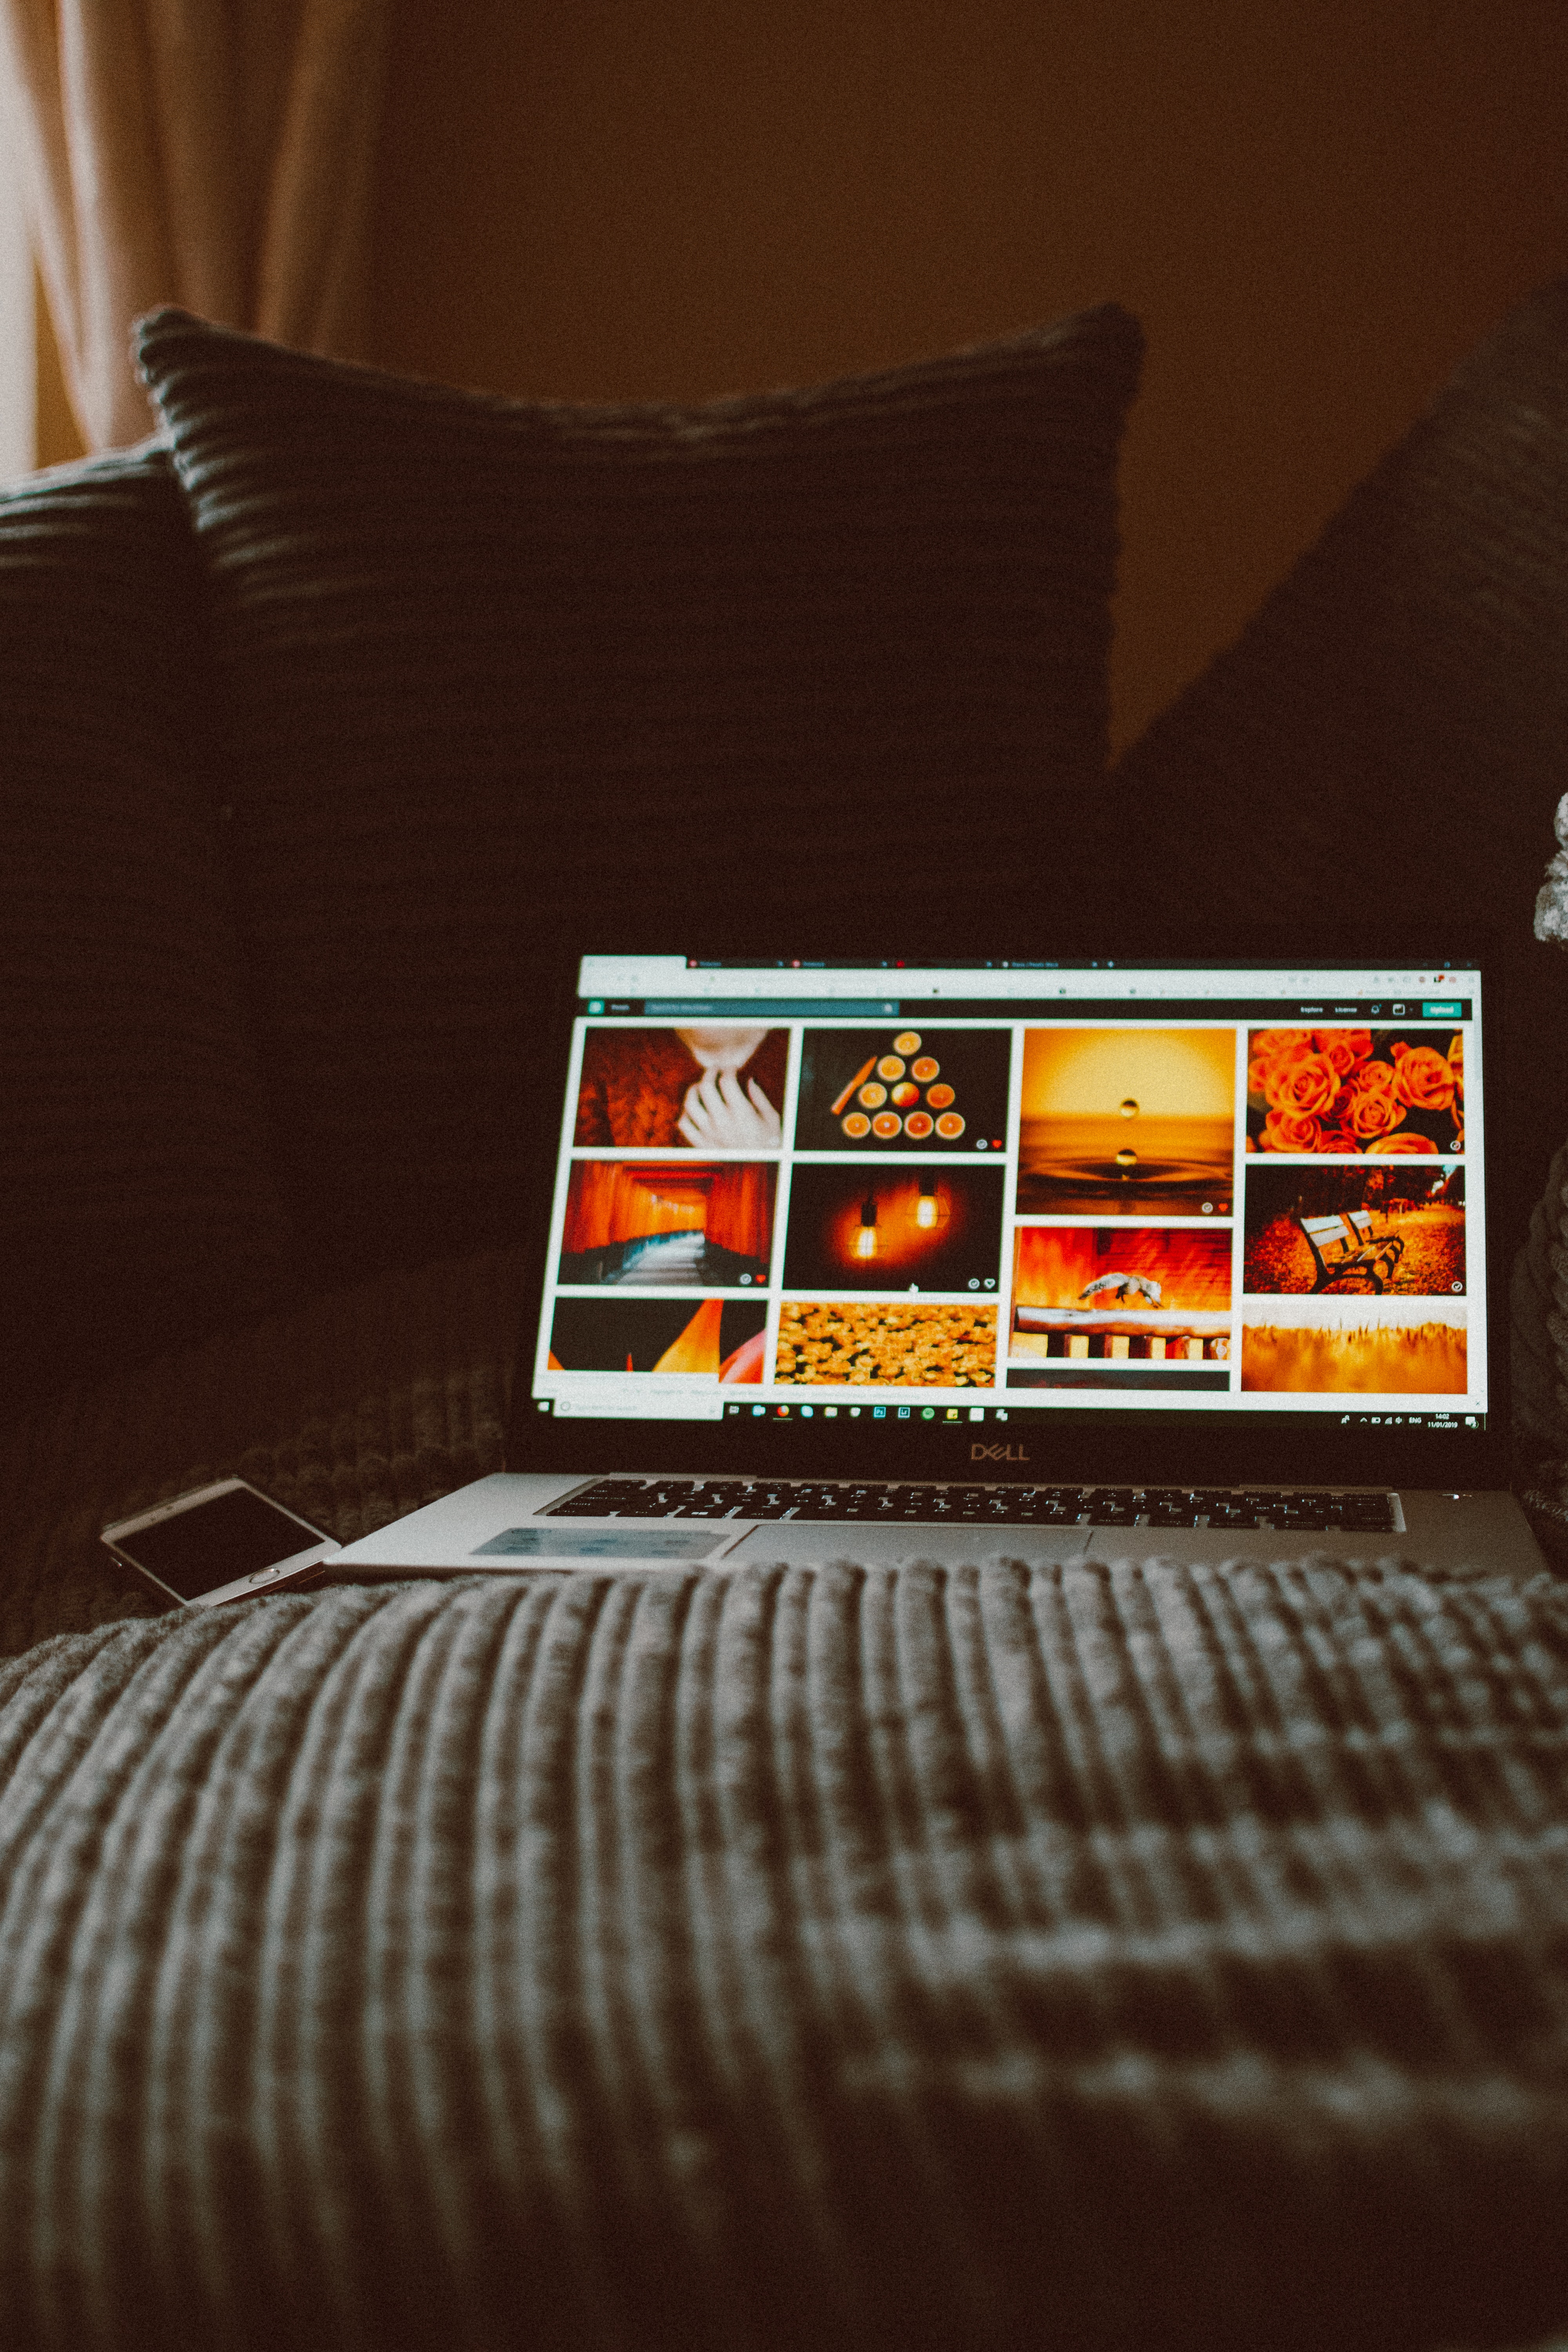
orange, room, furniture, font, technology, table, linens, house